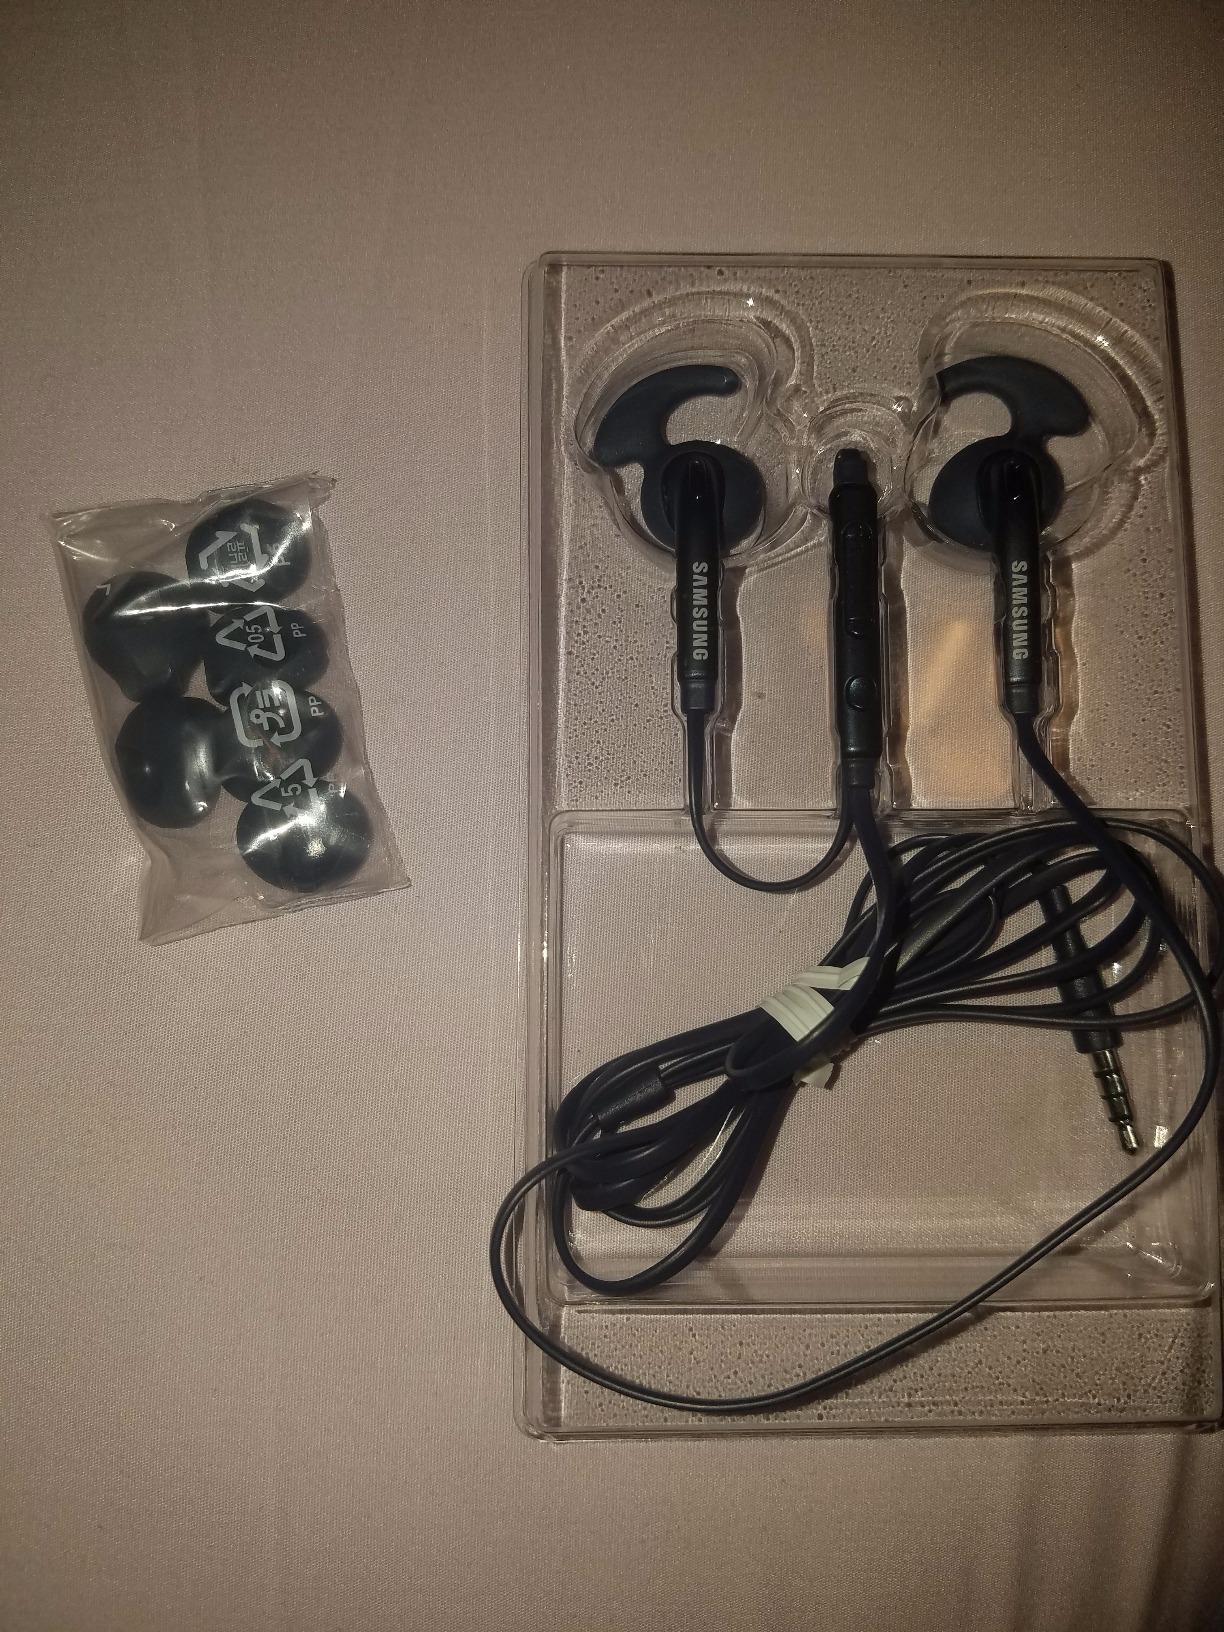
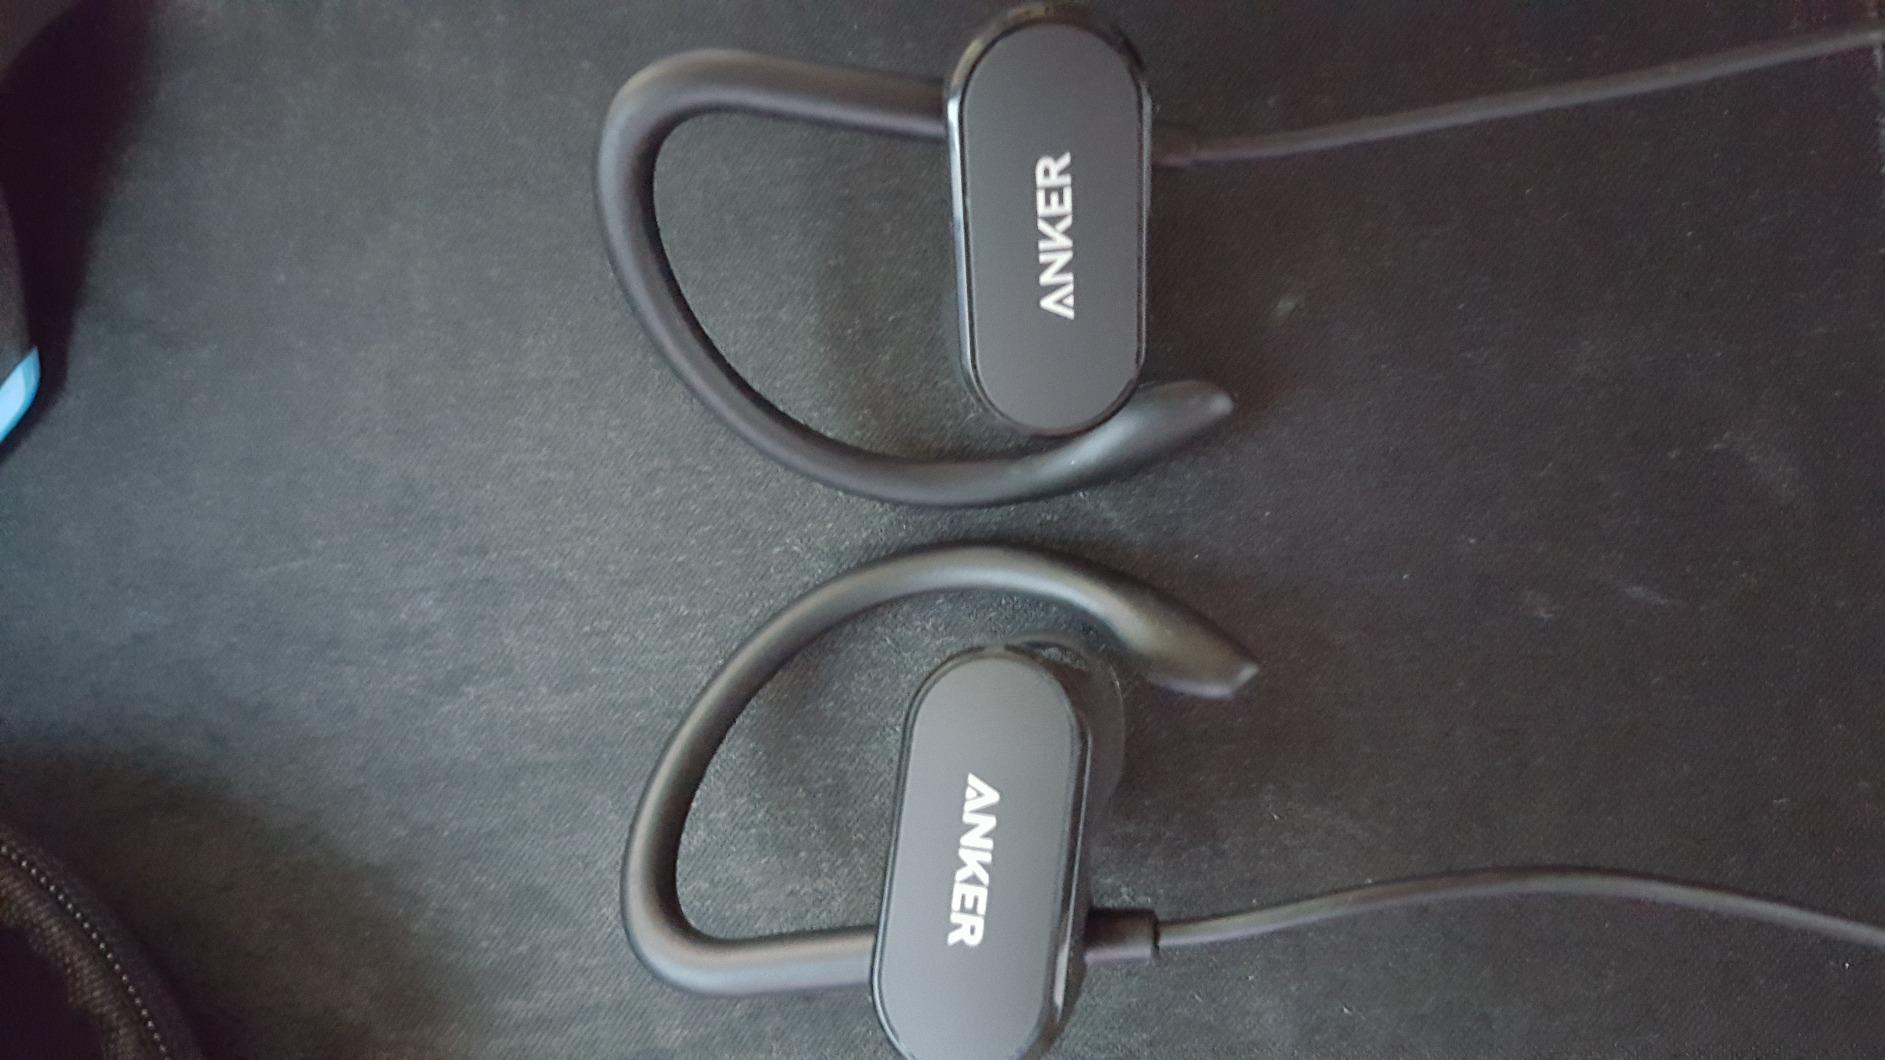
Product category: headphones
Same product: no